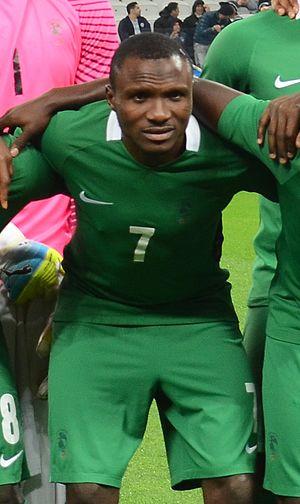
Aminu Umar, né le 6 mars 1995 à Abuja au Nigeria, est un footballeur international nigérian, qui évolue au poste d'attaquant au Çaykur Rizespor.